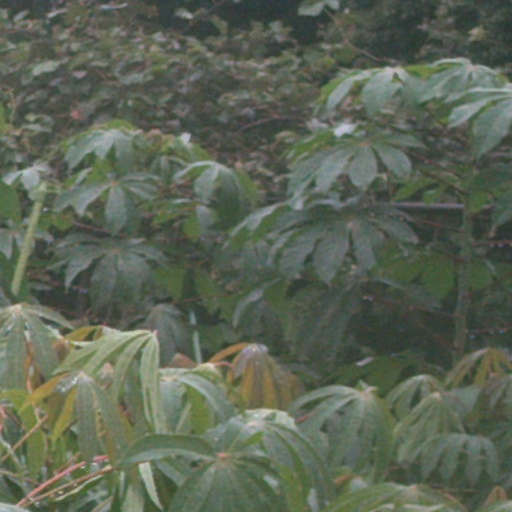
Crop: cassava